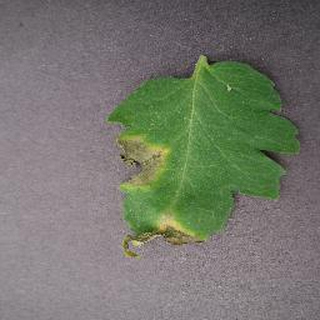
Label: tomato_late_blight